Croome Court

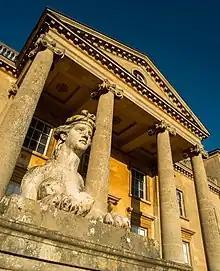
Croome Court South Portico

The foundations and core of Croome Court, including the central chimney stack structure, date back to the early 1640s. Substantial changes to this early house were made by Gilbert Coventry, 4th Earl of Coventry.